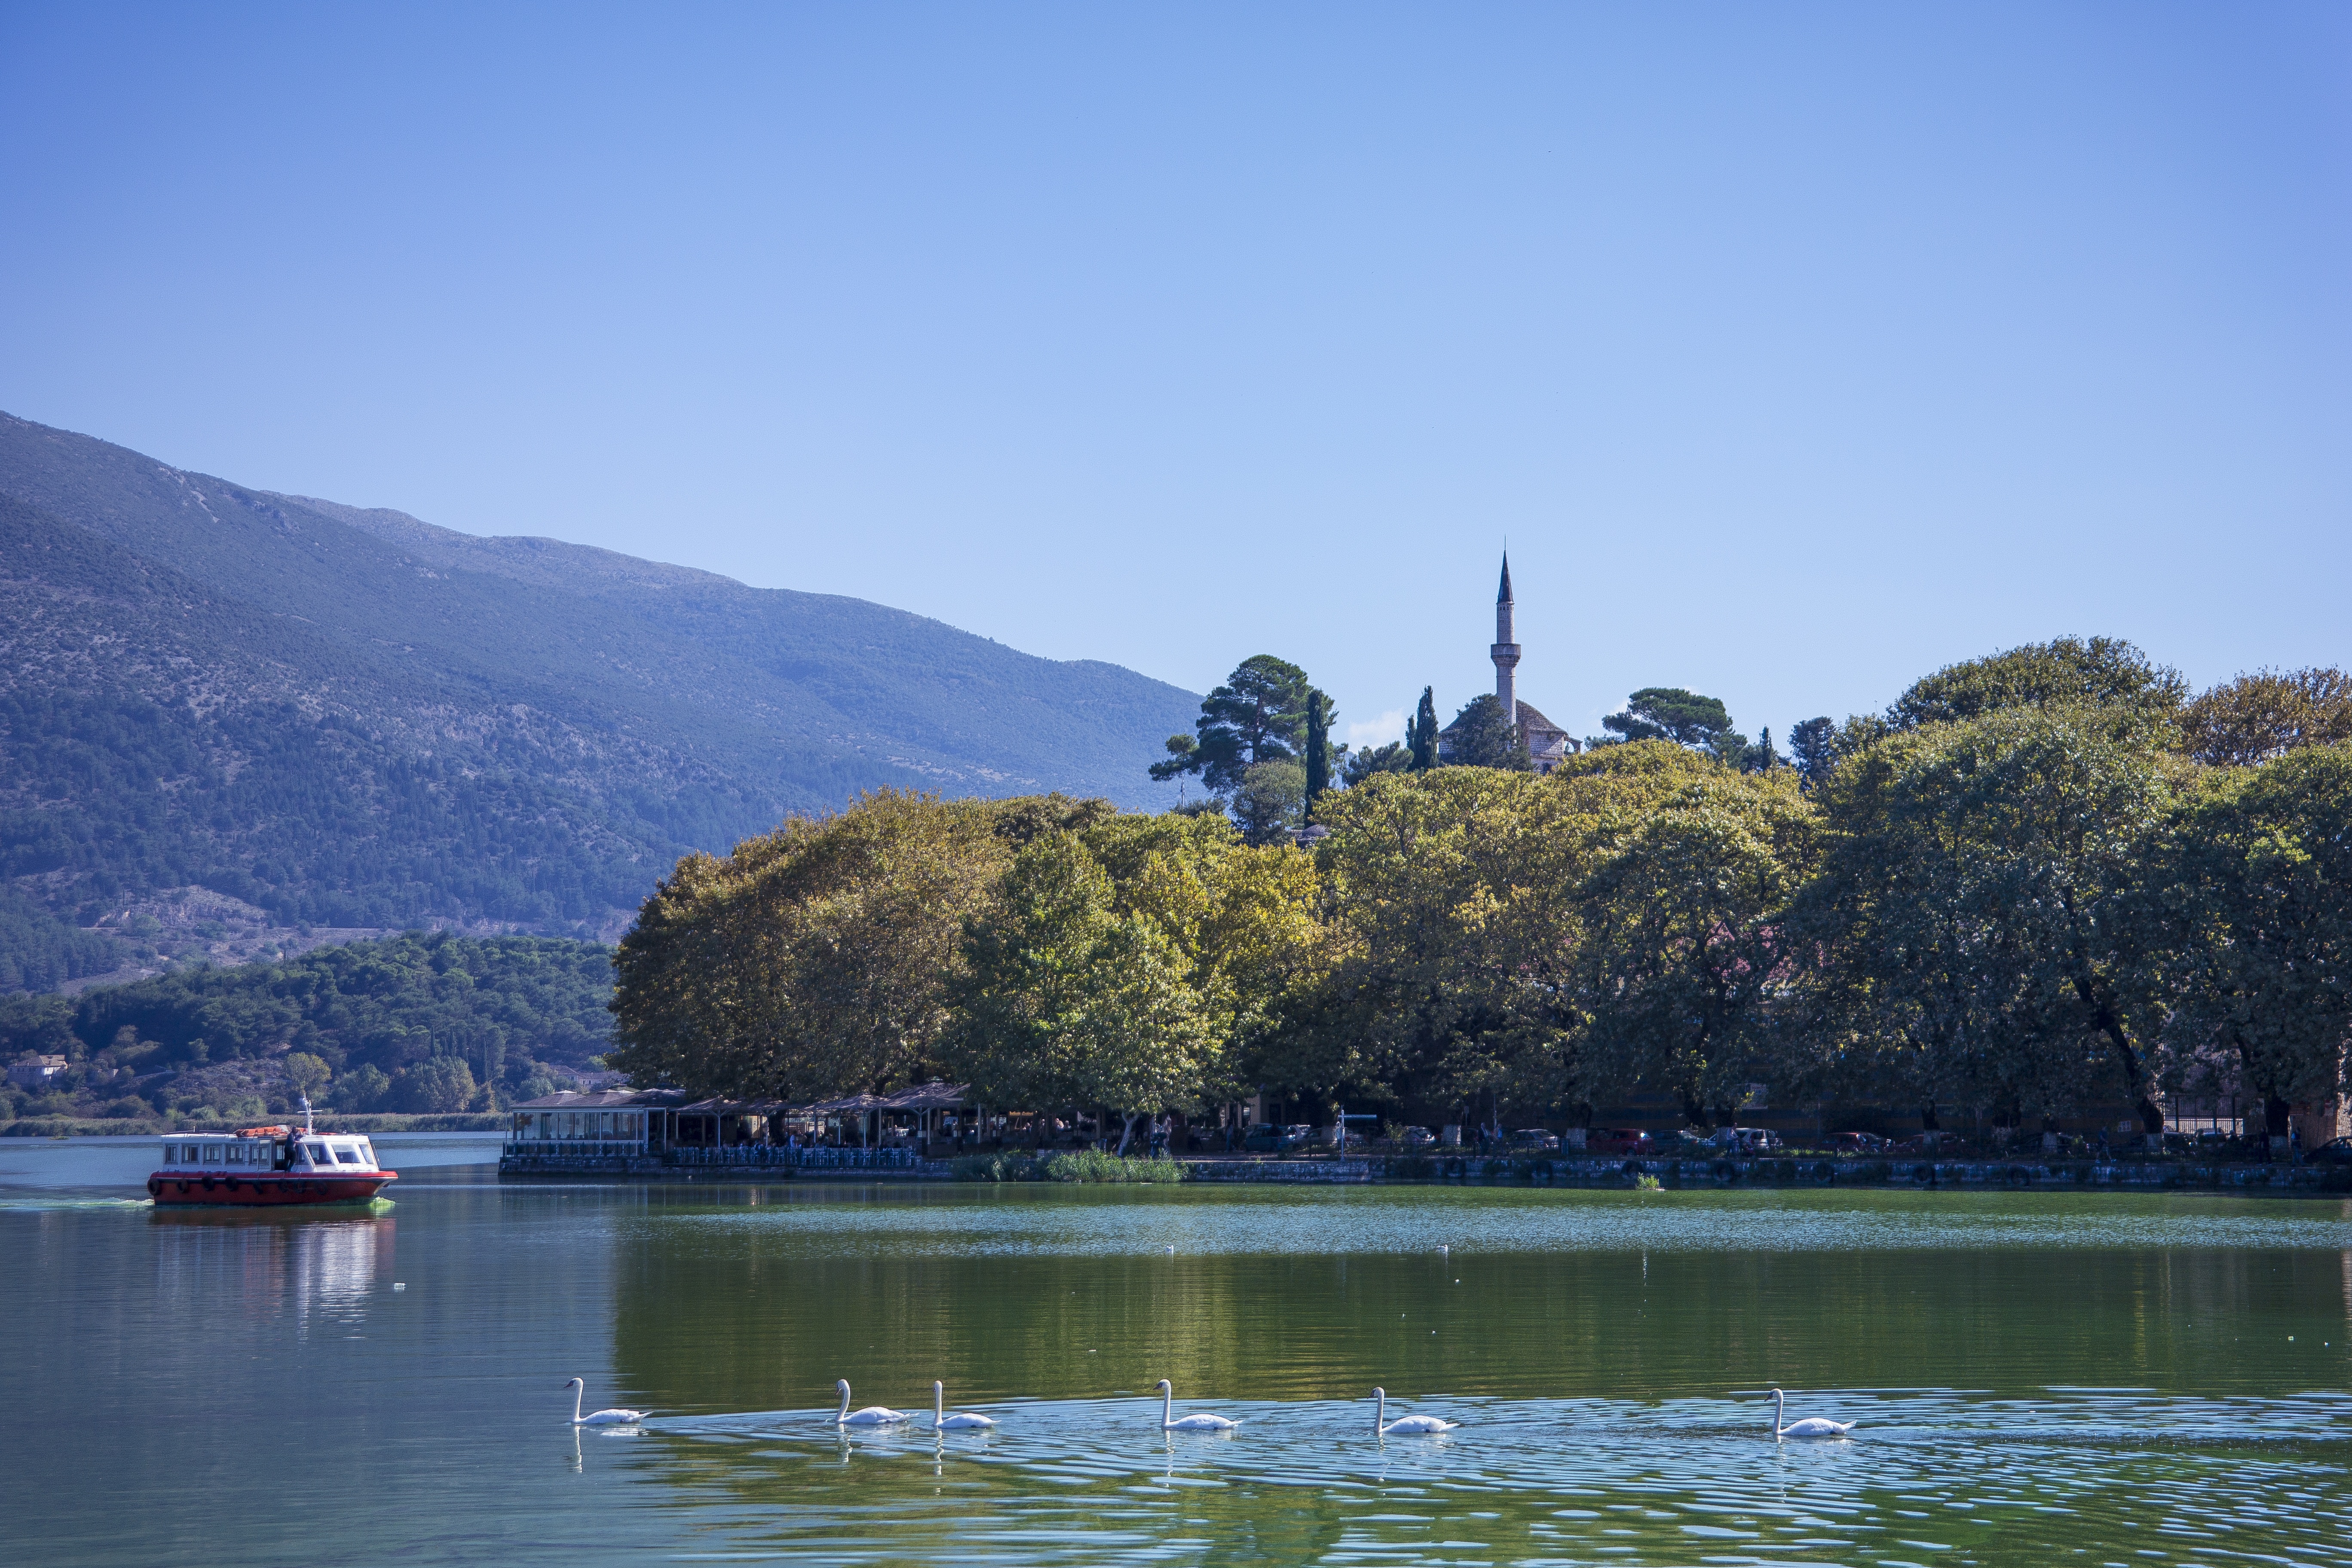
sea, tree, water, mountain, sky, boat, lake, mountain range, summer, vacation, reflection, vehicle, scenery, clean, bay, reservoir, body of water, greece, mosque, loch, ioannina, plane trees